SSC Napoli

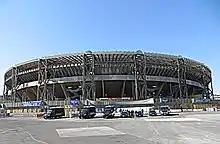
Napoli moved to the new Stadio San Paolo in 1959, where they have played since.

Although the club was officially founded in 1926, Napoli traces its roots to the first relevant Neapolitan club, founded as "Naples Foot-Ball & Croquet Club" in 1905 by English sailor William Poths and his associate Hector M. Bayon. Neapolitans such as Conforti, Catterina and Amedeo Salsi were also involved; Salsi was named the club's first president. The original kit of the club was a sky blue and navy blue striped shirt, with black shorts. Naples' first match was a 3–2 win against the English crew of the boat "Arabik" with goals from William MacPherson, Michele Scafoglio and Léon Chaudoir.